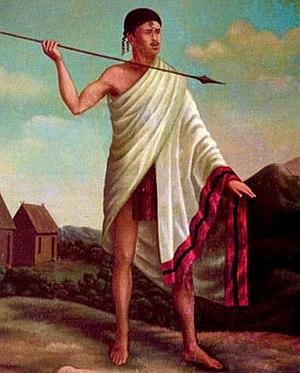
le roi Andrianampoinimerina de Madagascar
Anjozorobe est une commune urbaine de la région Analamanga dans la province d'Antananarivo. Elle est distante de la capitale de Madagascar de 90 kilomètres et est située sur la rive droite de la rivière Mananara, affluent du fleuve Betsiboka, le plus grand fleuve navigable de Madagascar.